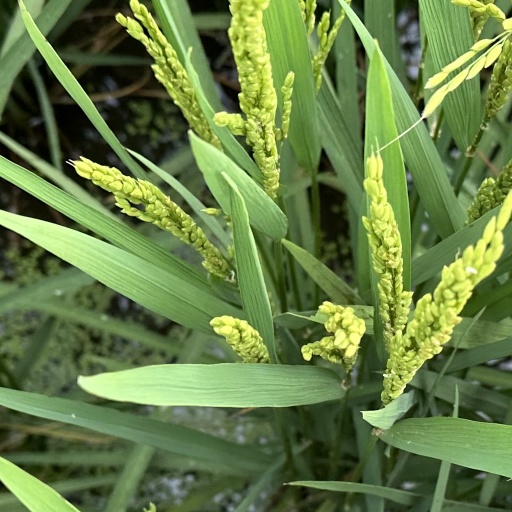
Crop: rice